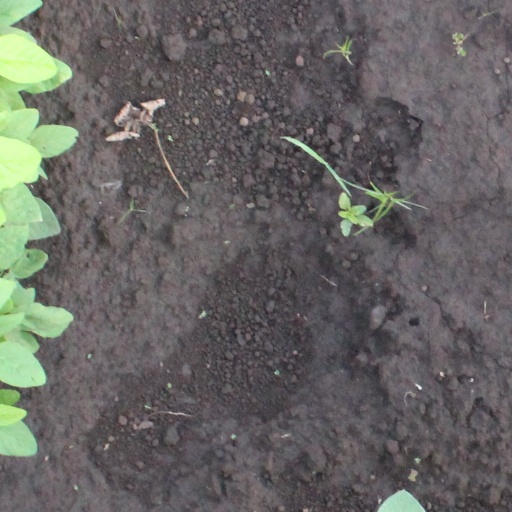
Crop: soybean